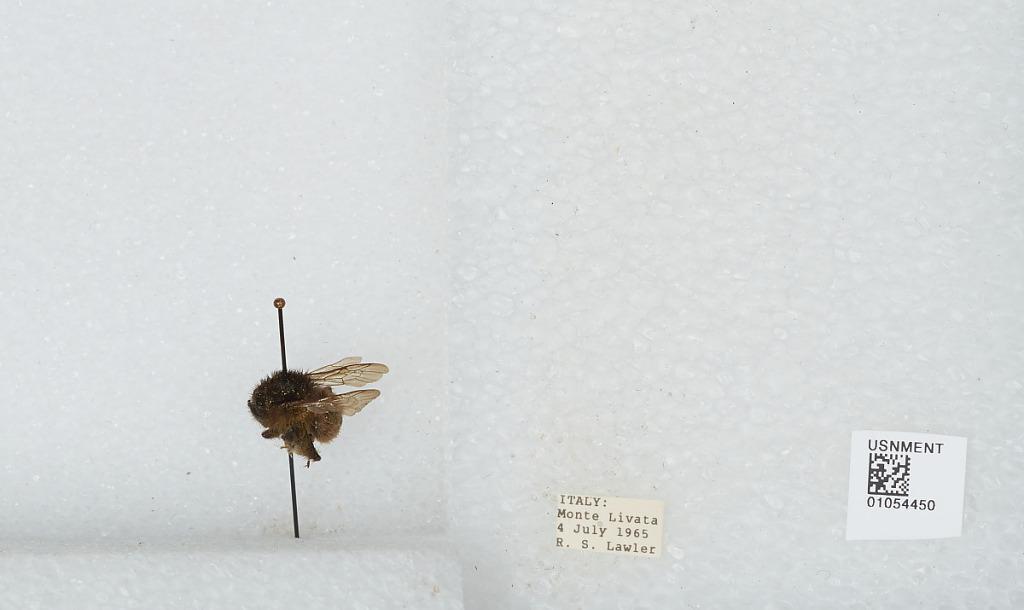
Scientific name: Bombus sp.
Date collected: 1965-7-4
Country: Italy
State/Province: Latium
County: Rome
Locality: Monte Livata